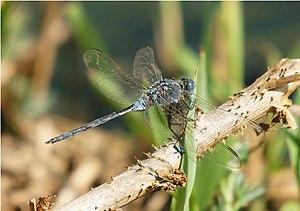
Orthetrum trinacria, l'Orthétrum effilé, est une espèce de libellule de la famille des libellulidés. C'est l'espèce la plus longue et la plus fine de son genre. La base de son abdomen est bulbeuse.